Kingdom of Great Britain

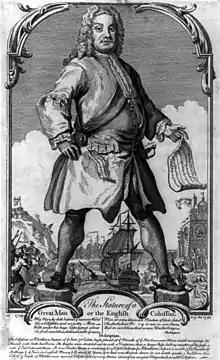
1740 political cartoon depicting a towering Walpole as the Colossus of Rhodes

Stanhope and Sunderland died of natural causes, leaving Walpole alone as the dominant figure in British politics. The public hailed him as the saviour of the financial system, and historians credit him with rescuing the Whig government, and indeed the Hanoverian dynasty, from total disgrace.